Middle Stone Age

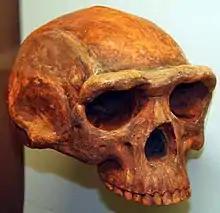
"Homo erectus" skull, Museum of Natural History, Ann Arbor

There have been two migration events out of Africa. The first was the expansion of "H. erectus" into Eurasia approximately 1.9 to 1.7 million years ago, and the second, by "H. sapiens" began during the MSA by 80 – 50 ka MSA out of Africa to Asia, Australia and Europe. Perhaps only in small numbers initially, but by 30 ka they had replaced Neanderthals and "H. erectus". Each of these migrations represent the increased flexibility of the genus "Homo" to survive in widely varied climates. Based on the measurement of a large number of human skulls a recent study supports a central/southern African origin for "Homo sapiens" as this region shows the highest intra-population diversity in phenotypic measurements. Genetic data supports this conclusion. However, there is genetic evidence to suggest that dispersal out of Africa began in eastern Africa. Sites such as the Omo Kibish Formation, the Herto Member of the Bouri Formation, and Mumba Cave contain fossil evidence to support this conclusion as well.